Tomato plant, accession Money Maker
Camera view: bottom (45 deg); turntable rotation: 30 degrees
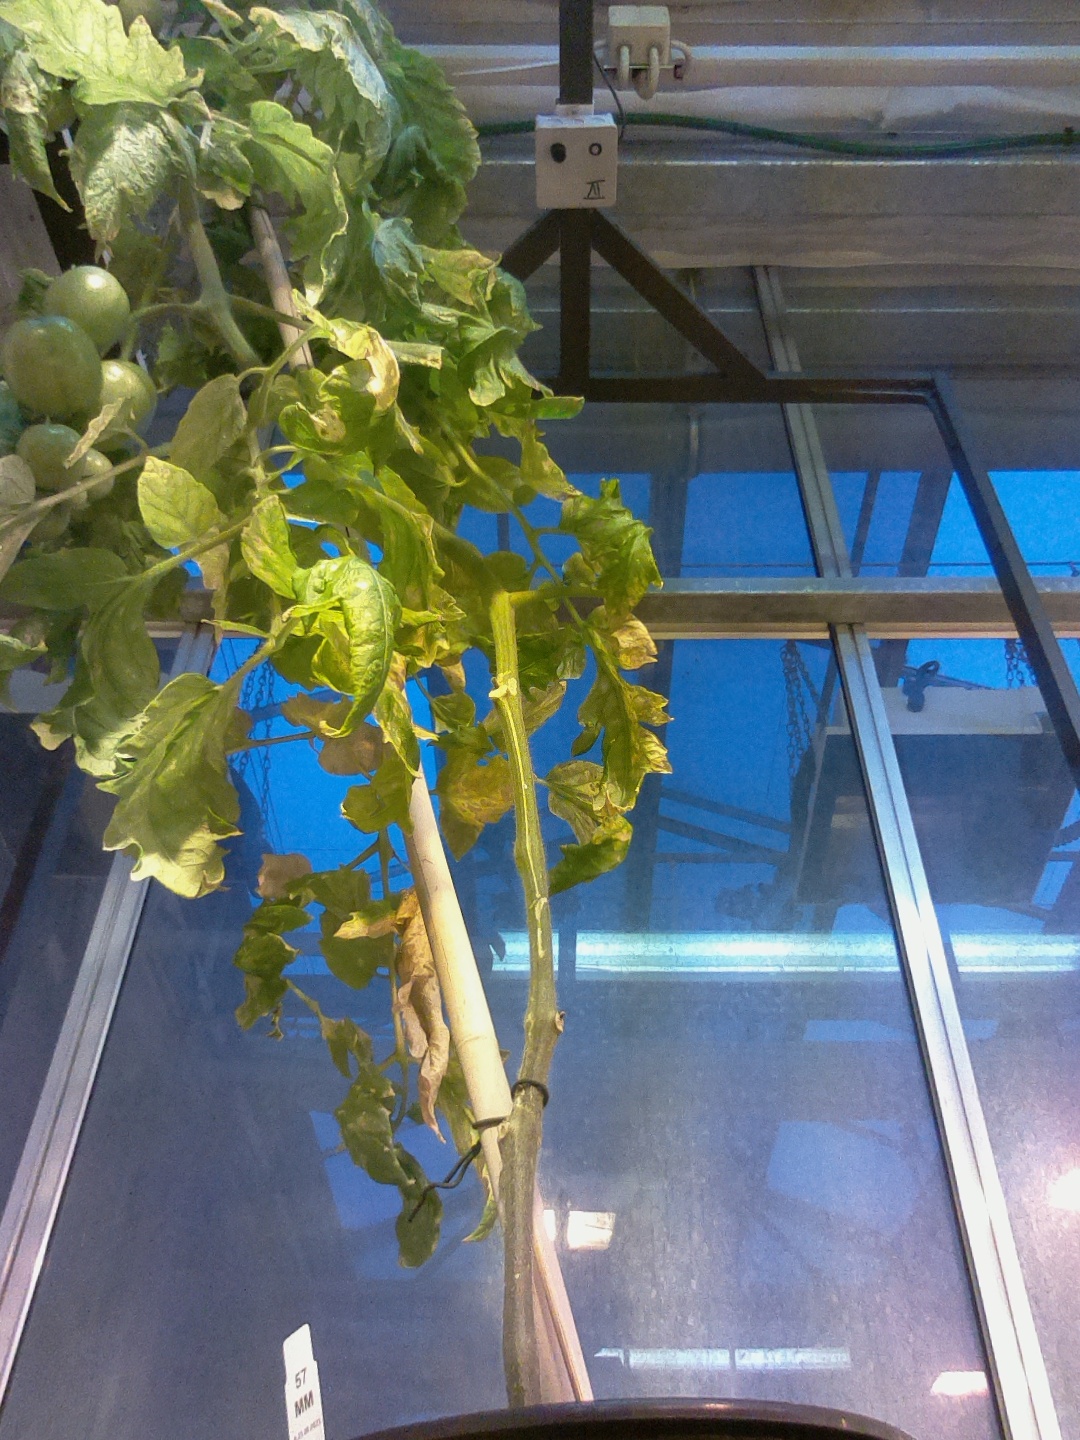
BBCH growth stage 79: 90% -100% of final fruit size